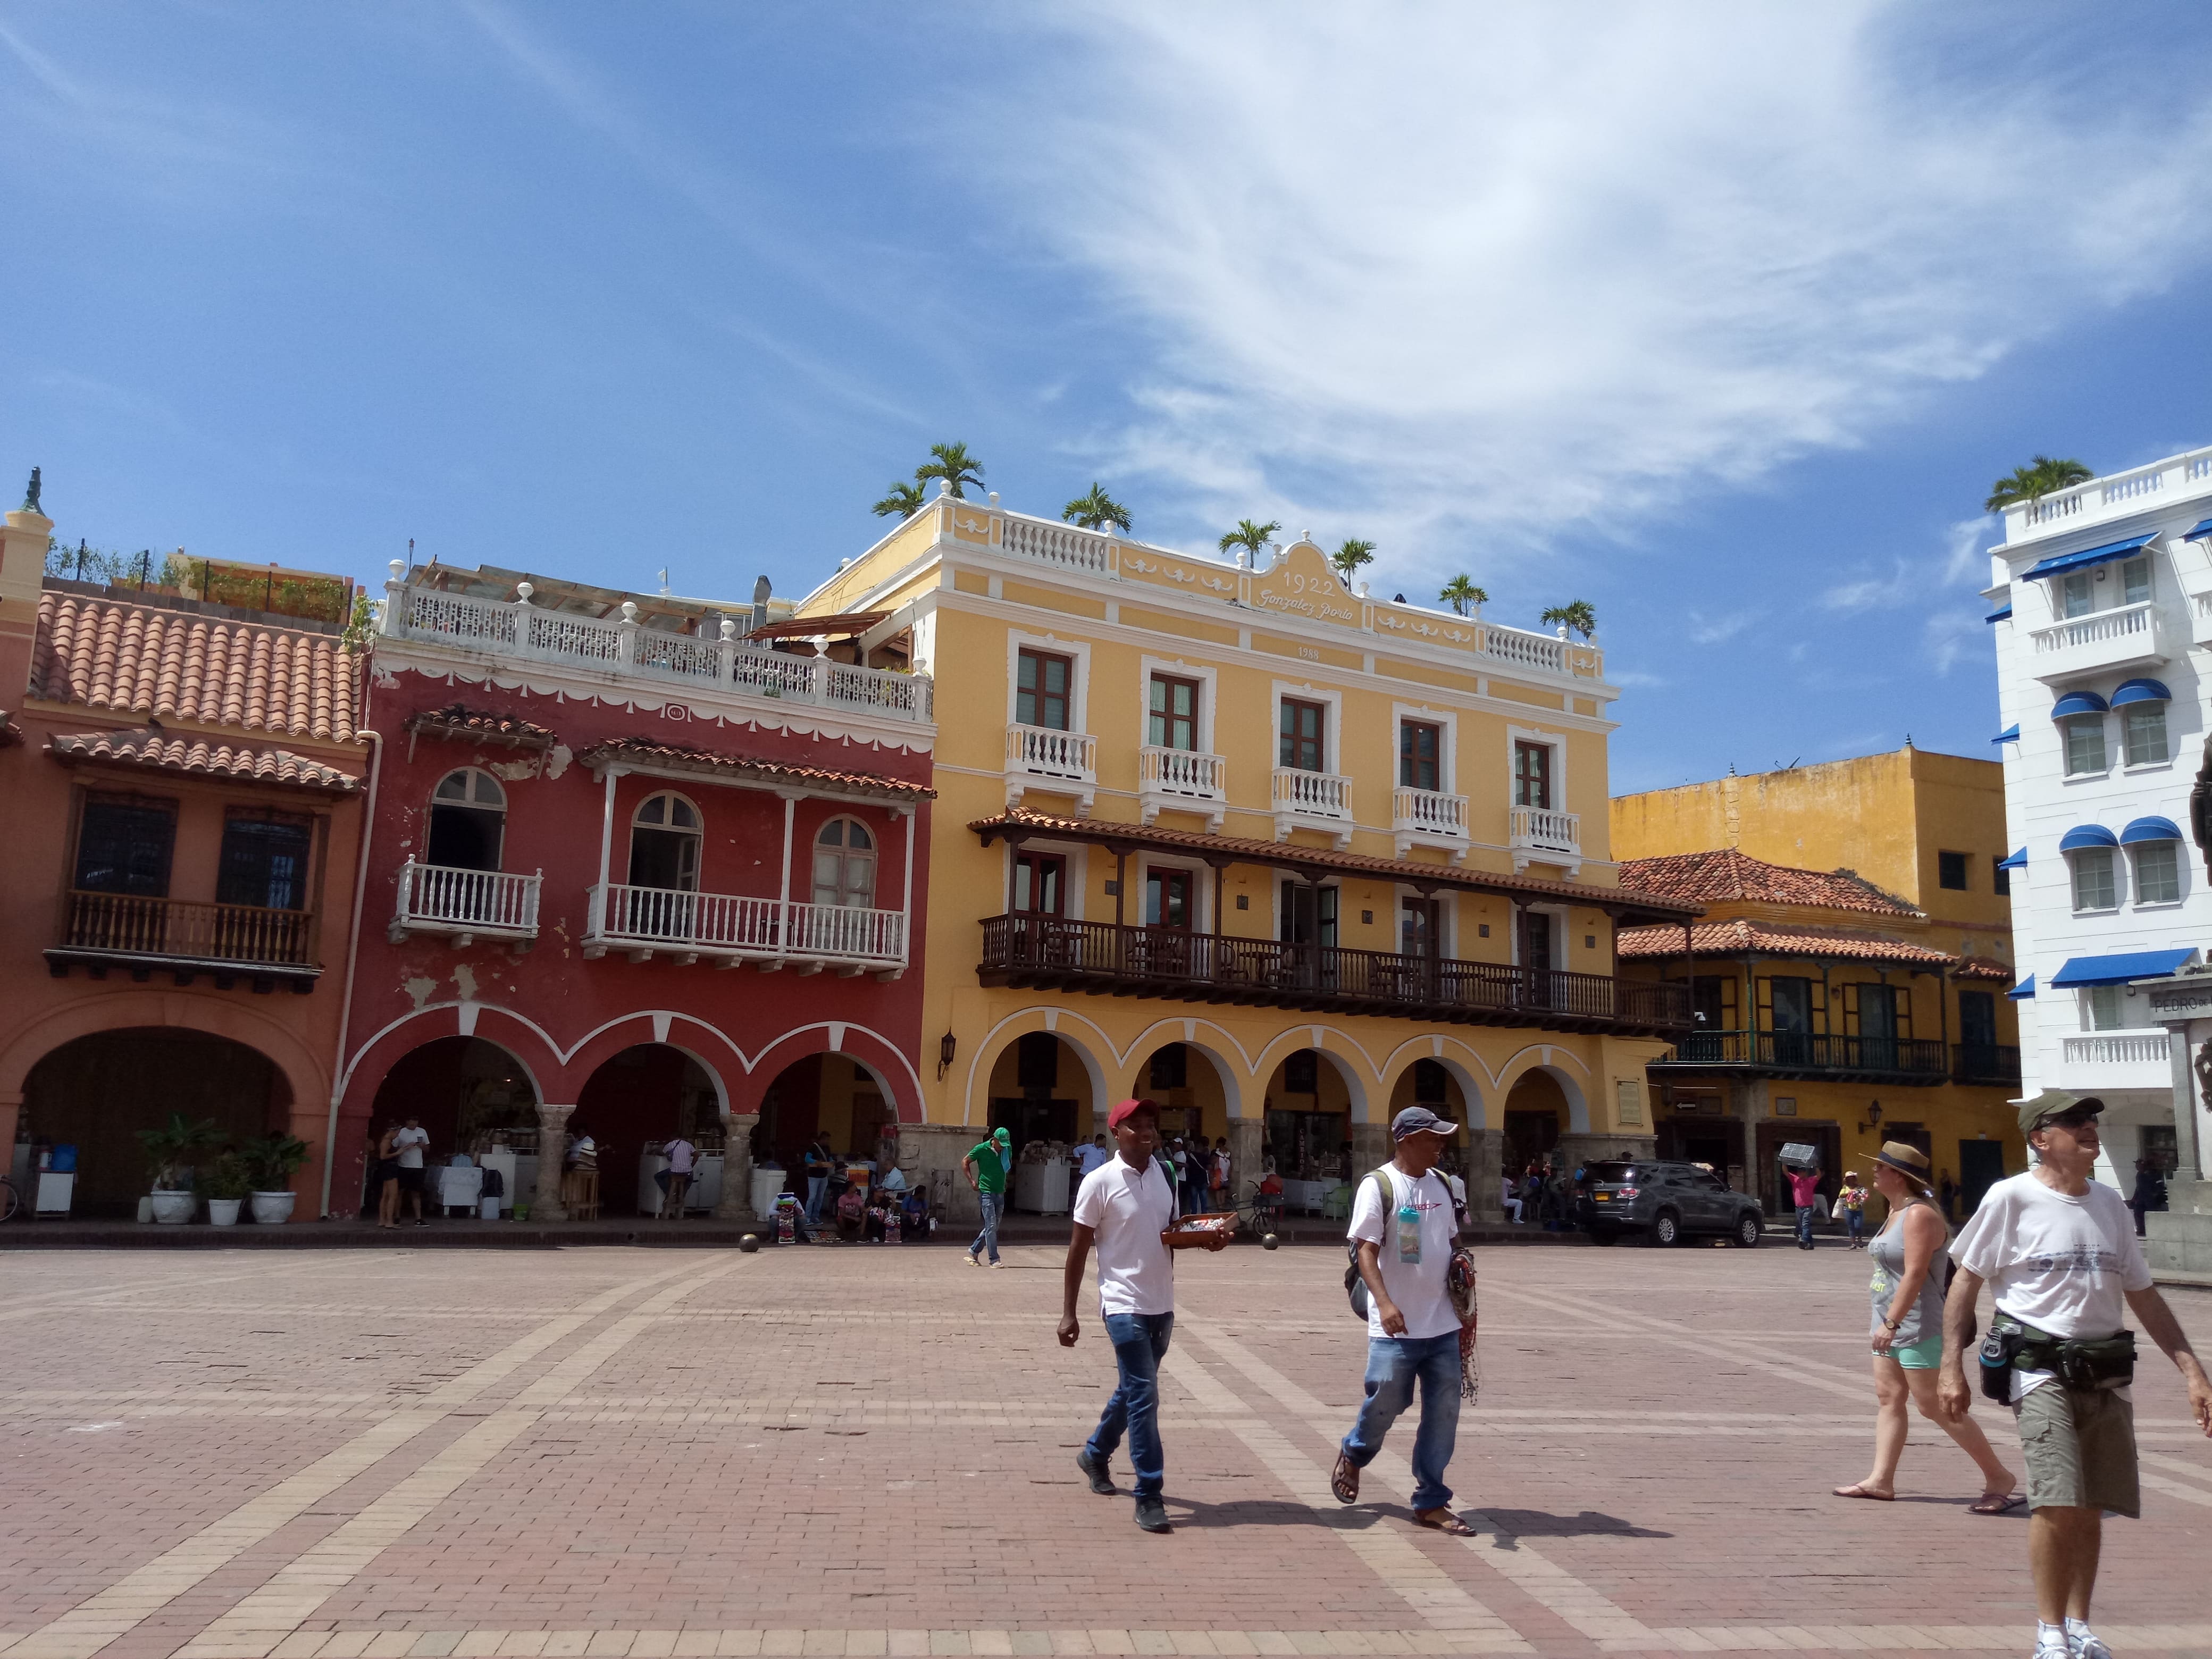
colombia, cloud, sky, building, window, travel, shorts, urban design, leisure, city, morning, facade, landmark, urban area, pedestrian, mixed use, street, downtown, house, nonbuilding structure, tree, tourism, town square, road surface, vacation, arcade, classical architecture, plaza, walking, outdoor structure, walkway, road, tourist attraction, arch